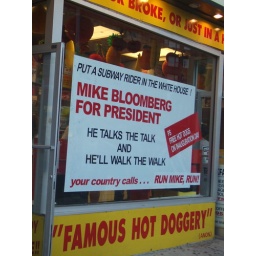
put a subway rider in the white house